Merry Happy Whatever

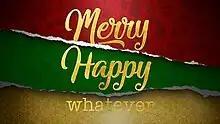

Merry Happy Whatever is an American sitcom television series starring Dennis Quaid. The series premiered on Netflix on November 28, 2019, and consisted of eight episodes. In April 2020, the series was canceled after one season.